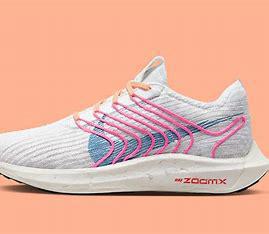
Brand: Nike
Model: Pegasus Turbo Next Nature